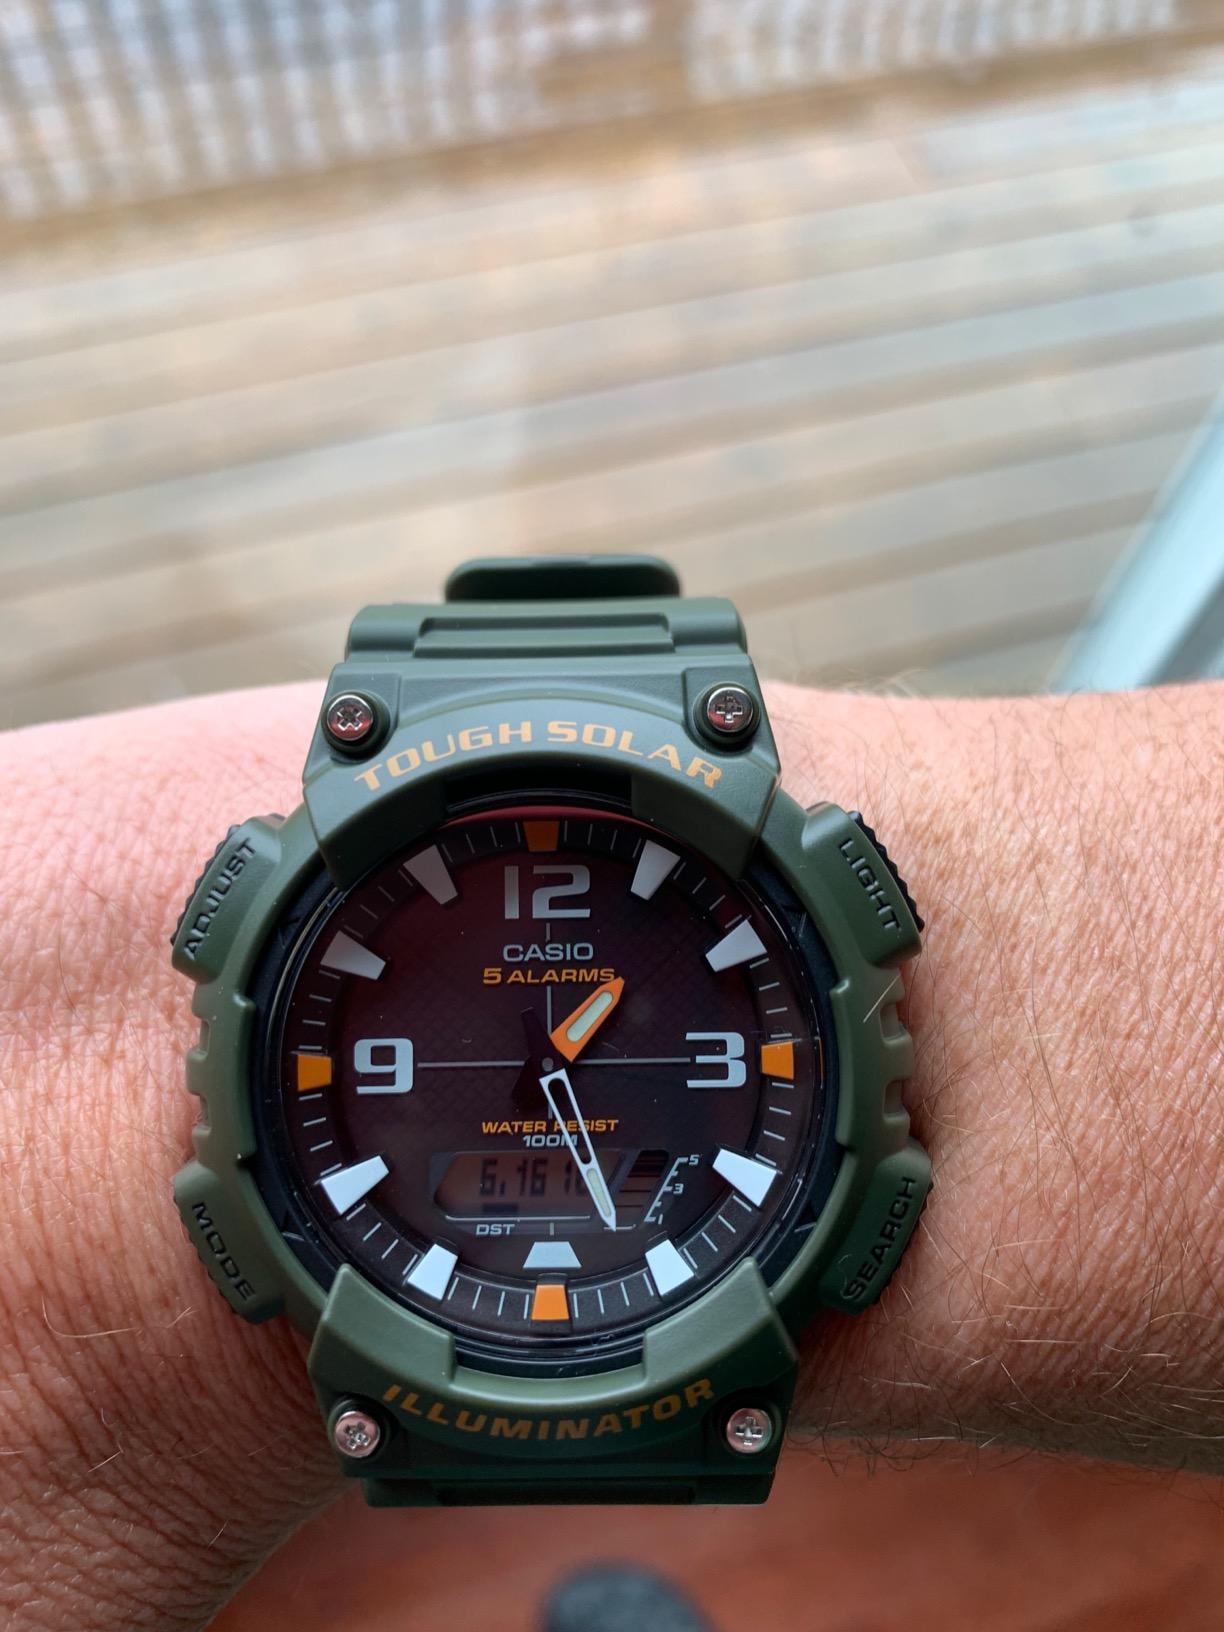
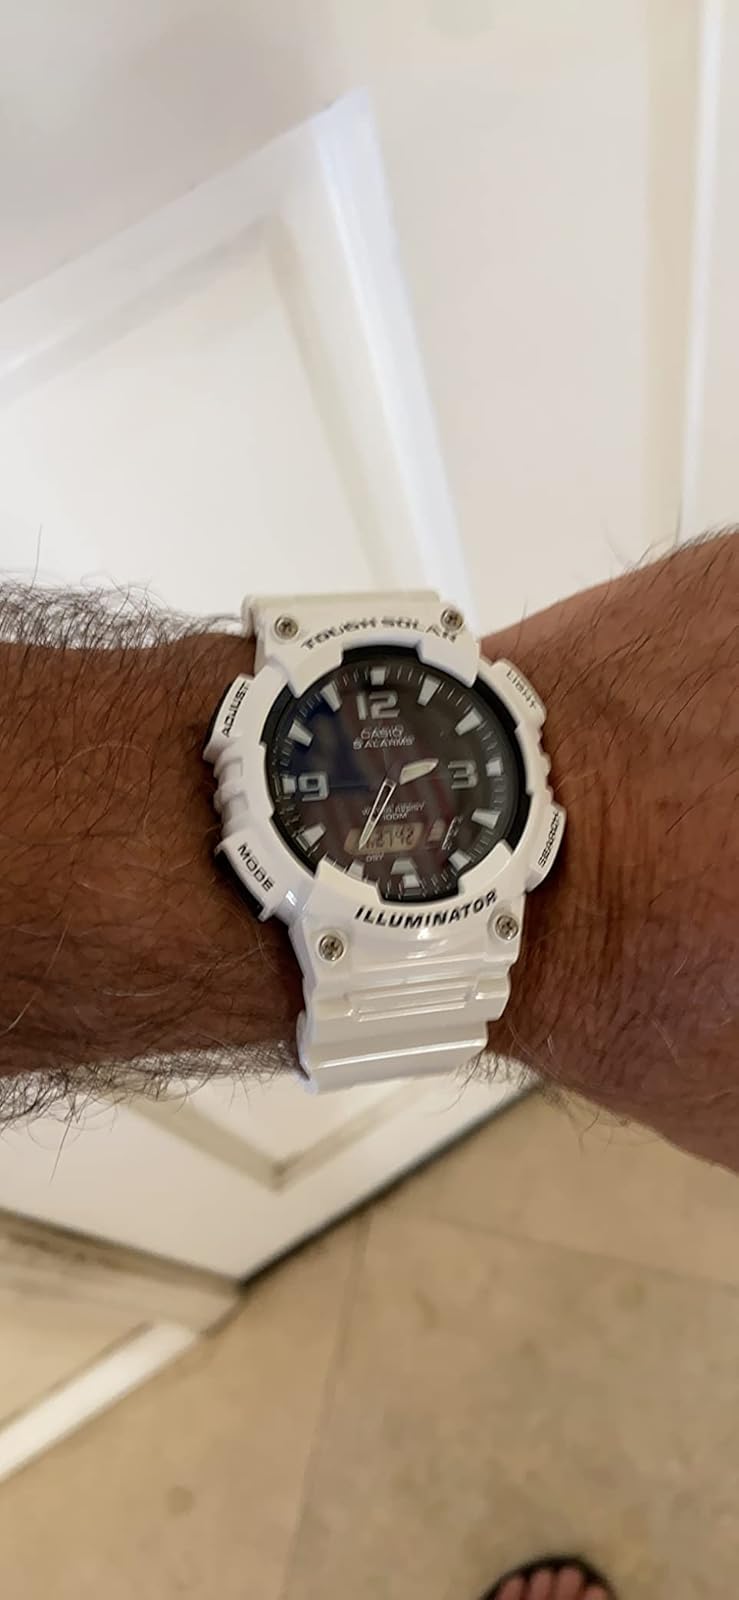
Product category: accessories_watch
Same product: no